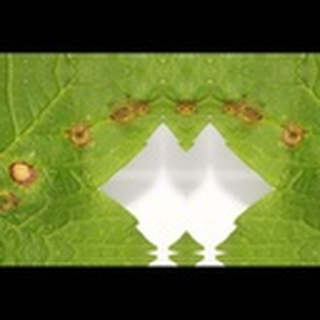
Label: cotton_target_spot